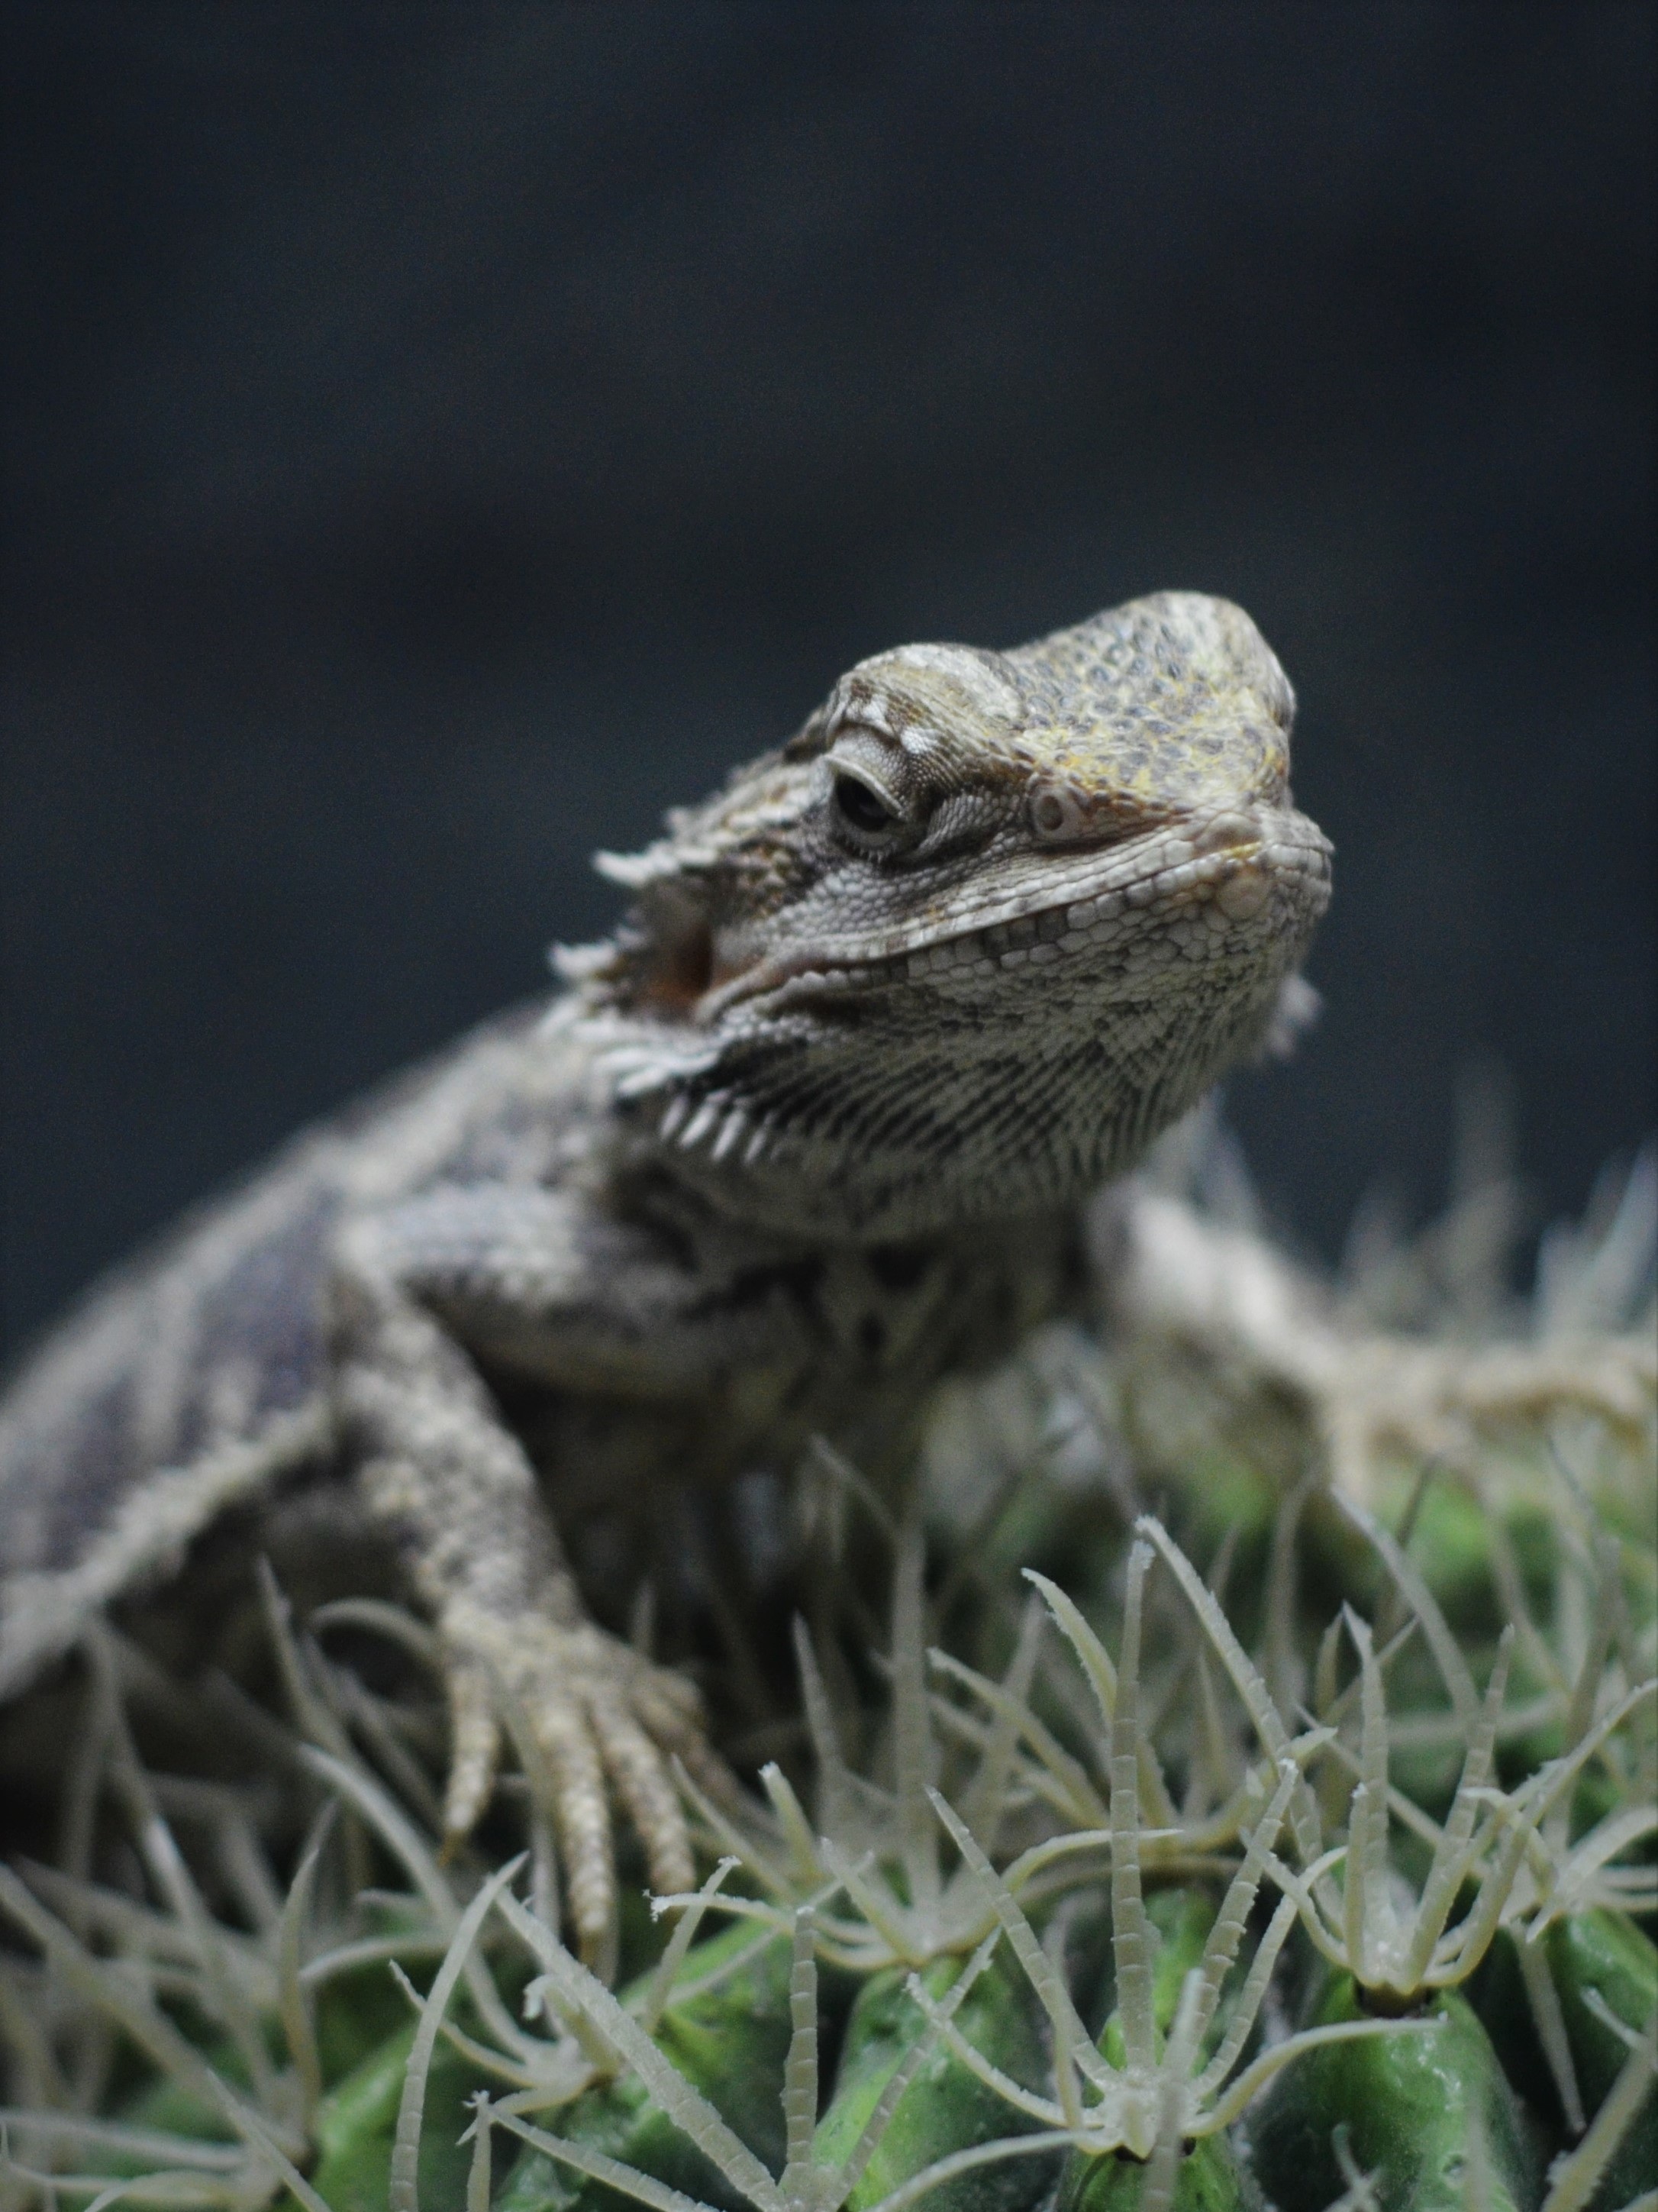
wildlife, reptile, iguana, fauna, lizard, close up, vertebrate, iguania, macro photography, agamidae, scaled reptile